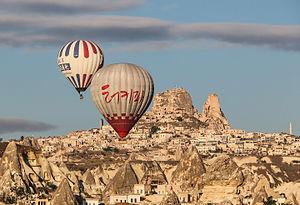
Vue de Uçhisar à partir d'une montgolfière, Cappadoce, Turquie